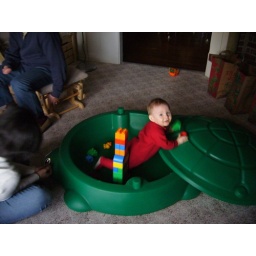
Playing in the new sand box